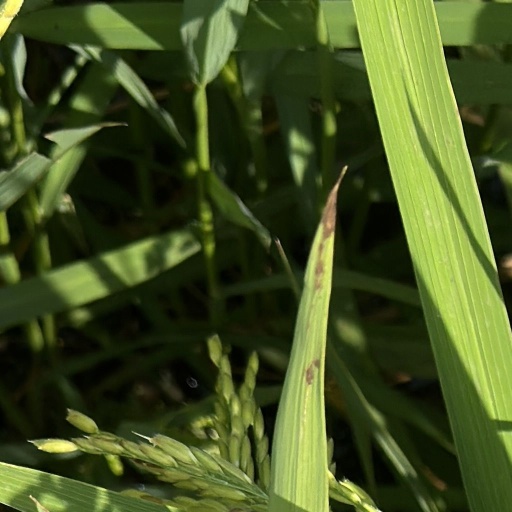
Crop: rice